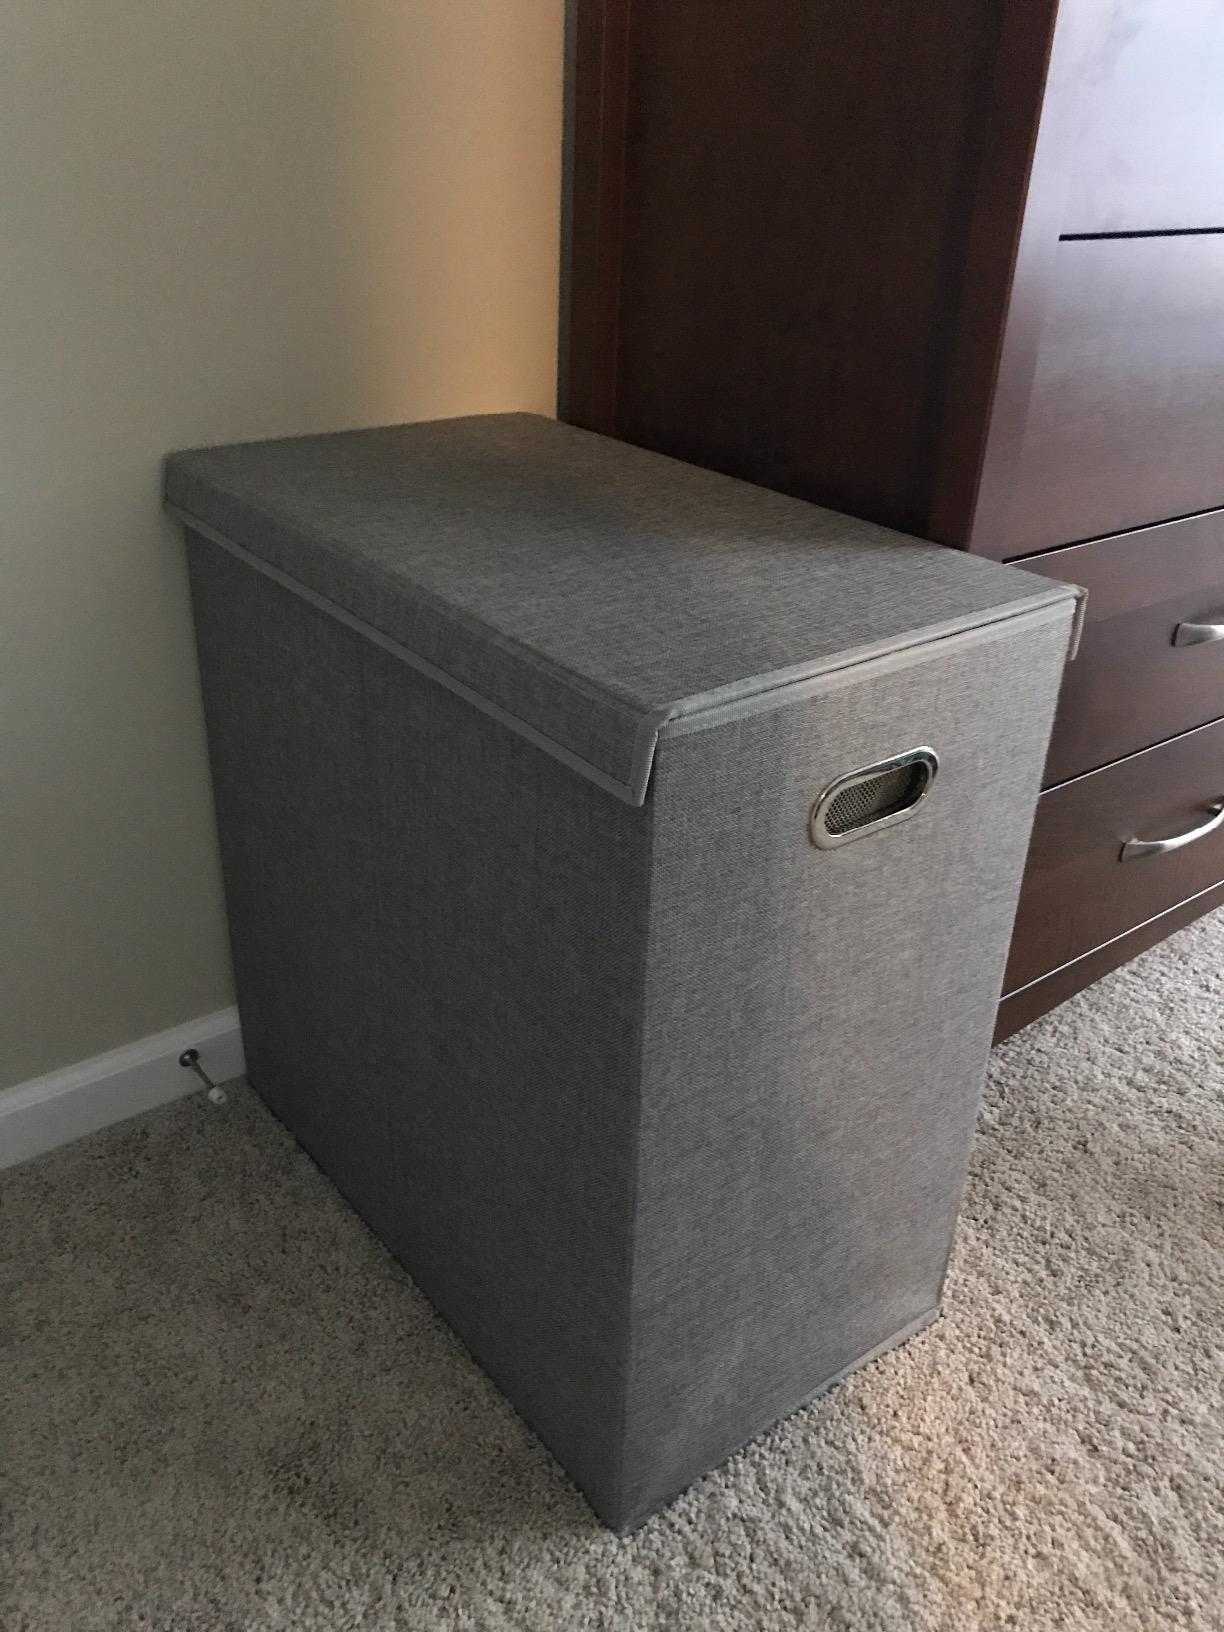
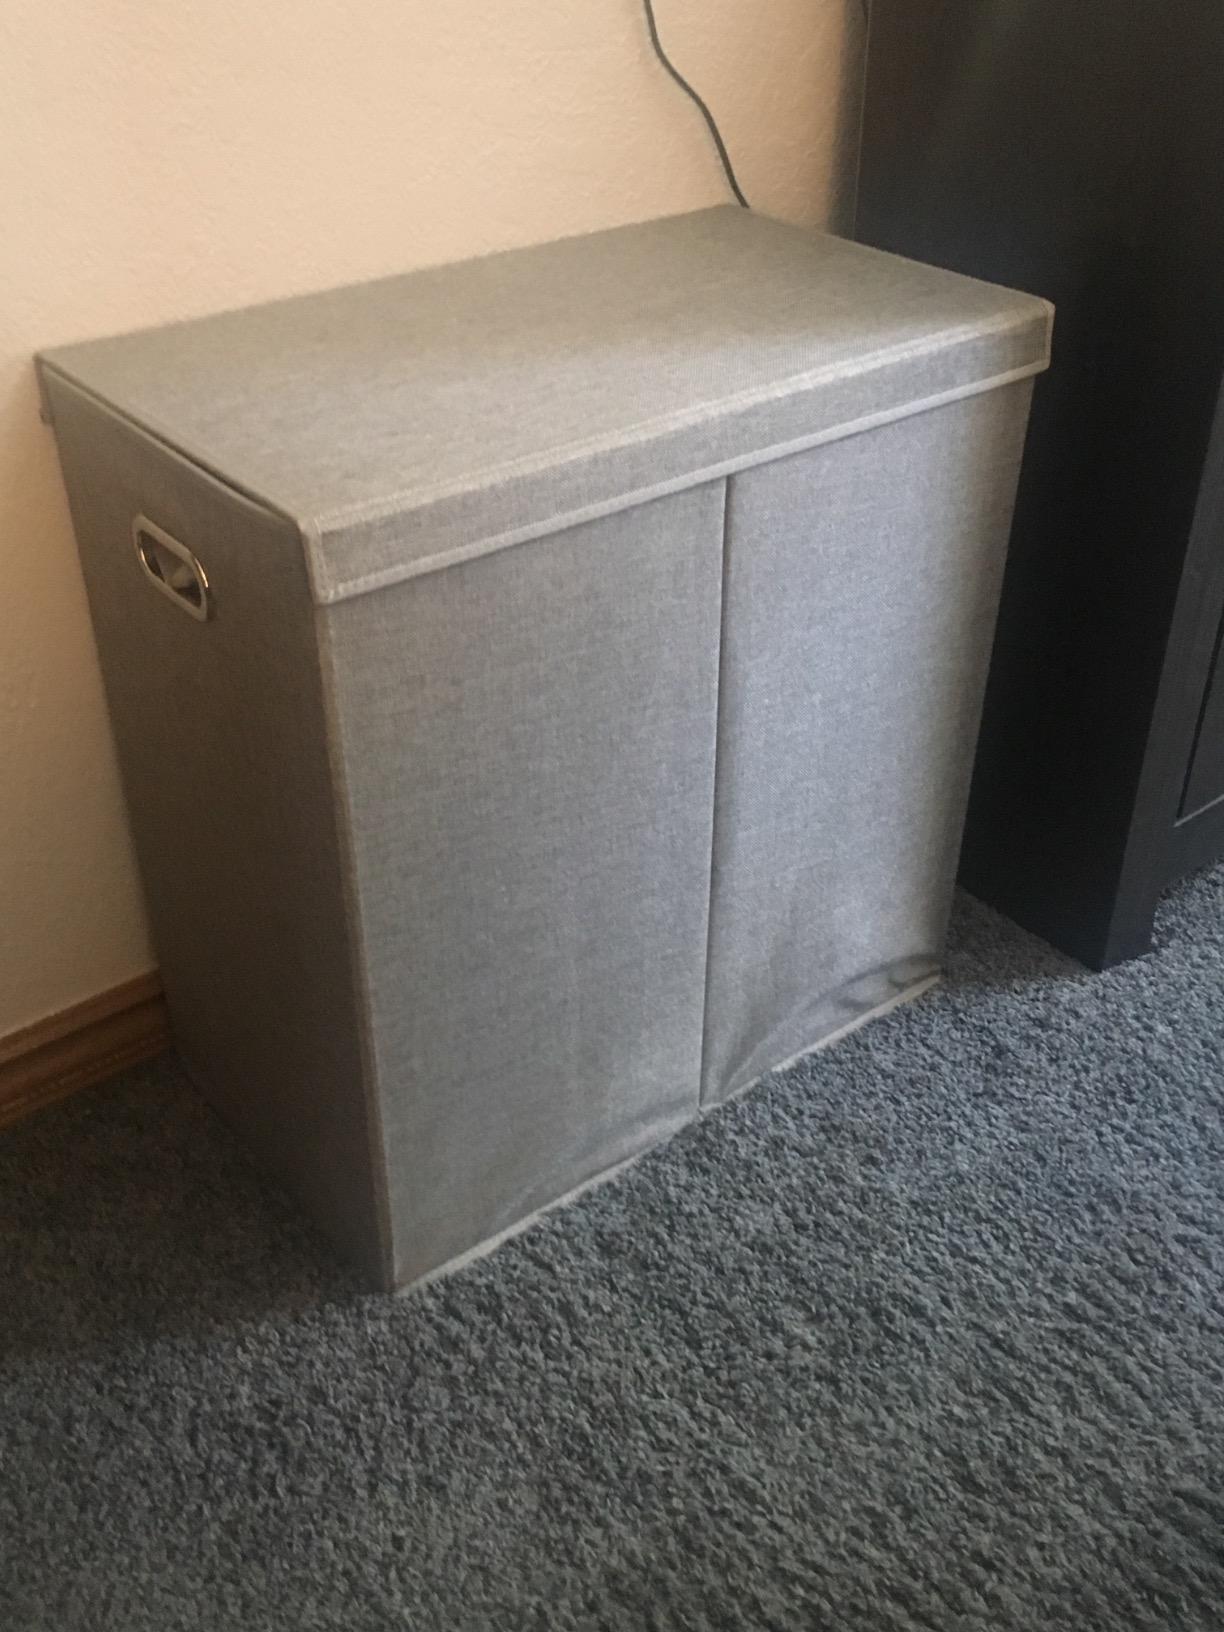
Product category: items_hamper
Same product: yes